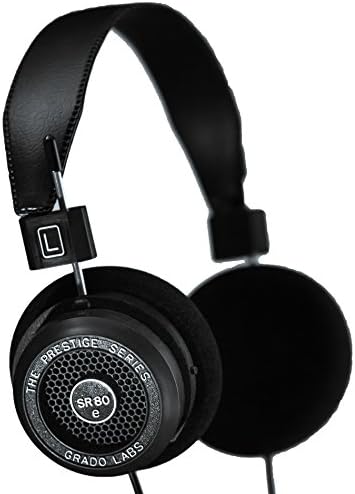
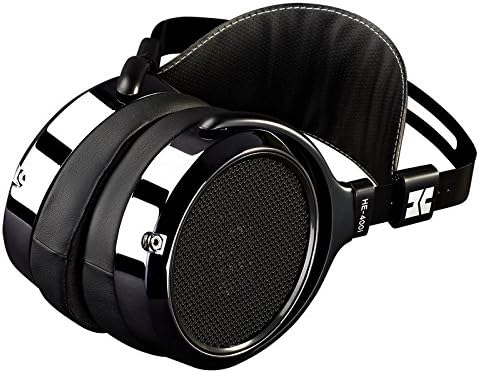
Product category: headphones
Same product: no